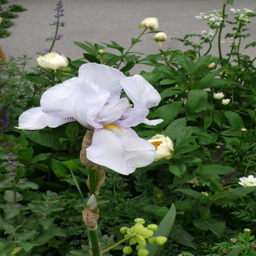
displayed at the flower show with cream - colored single peonies .